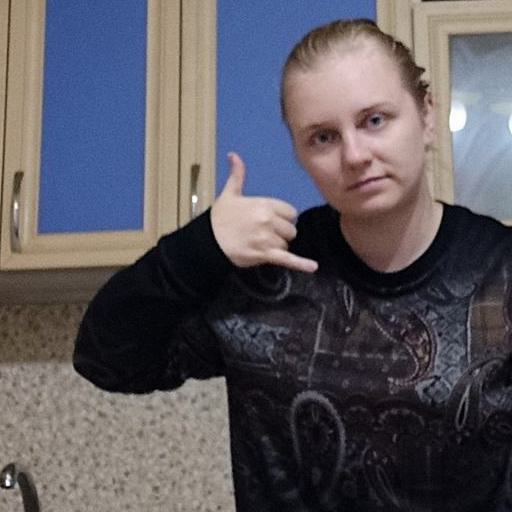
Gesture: call